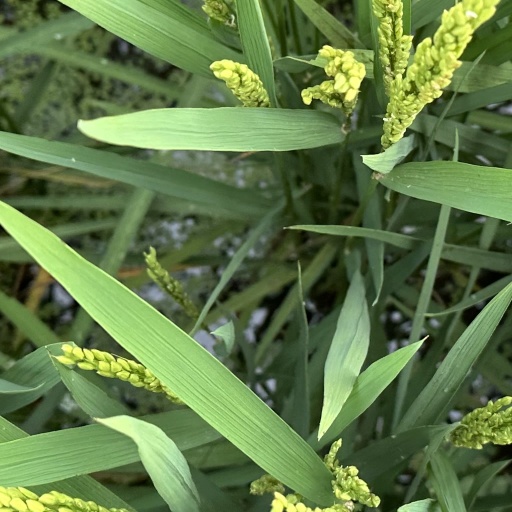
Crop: rice